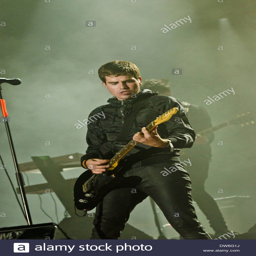
person performs during the festival .